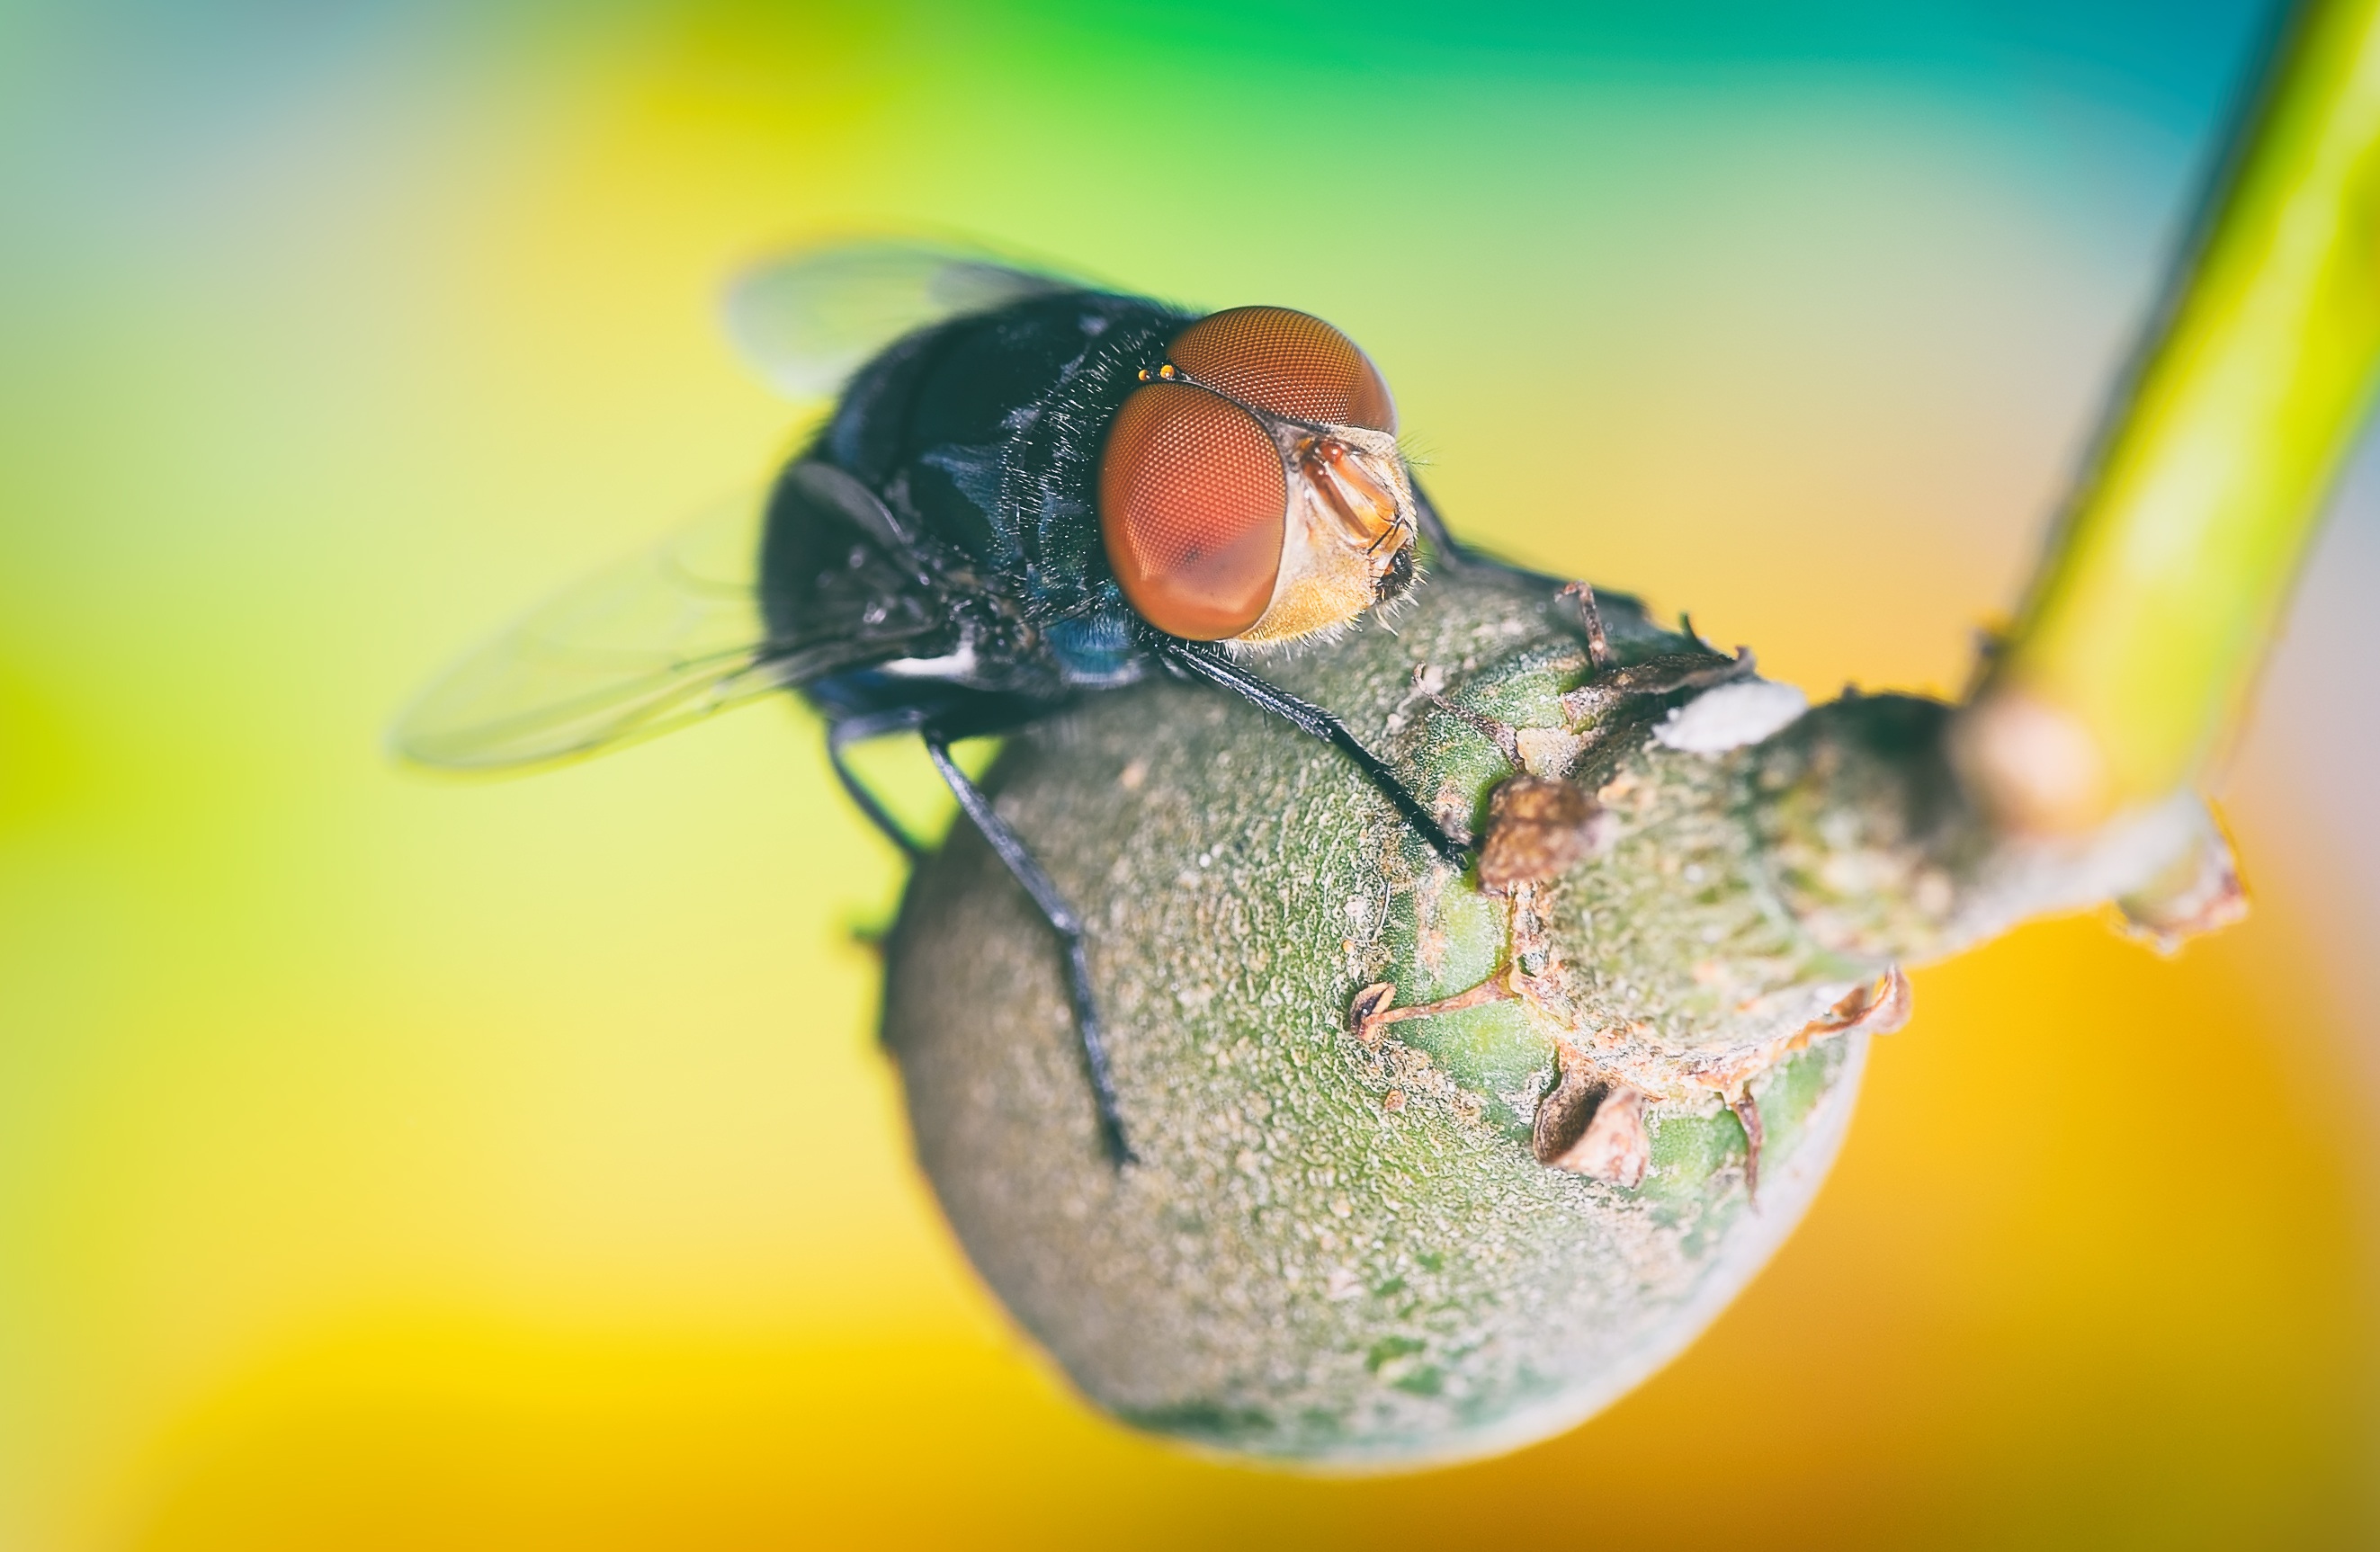
wing, photography, fly, green, insect, macro, yellow, fauna, invertebrate, close up, insects, macro photography